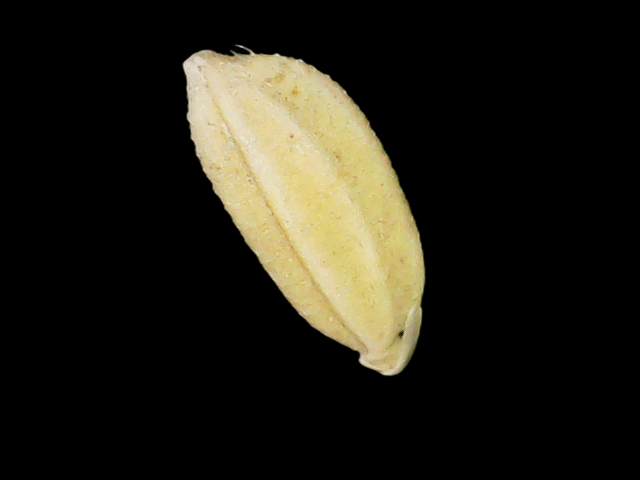
Rice variety: Bd33